Malabar trogon

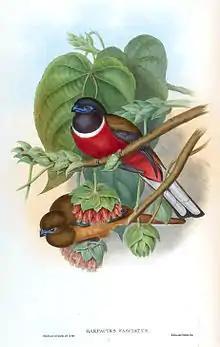

The nest is made in rotting trees or stumps that are easy to carve and pulverize using their bills. The male and female take turns to excavate the nest using their bills. It may take about a month to excavate the nest. The floor is made out of the wood powder and no extra lining is added. Two eggs were seen to be the normal clutch in a study in Kerala although older works suggest that the typical clutch is of three eggs. The eggs are laid with a gap of two days and incubated by both males and females with the females usually incubating at night. The incubation period is about 19 days. The hatchlings are fed mainly caterpillars for the initial period and later provided bugs, flies and orthopterans. The parents do not remove the excreta of the nestlings from the nest. The adults continue to feed the fledged juveniles for nearly 5 to 6 months. They are socially monogamous with pair bonds lasting more than a season.